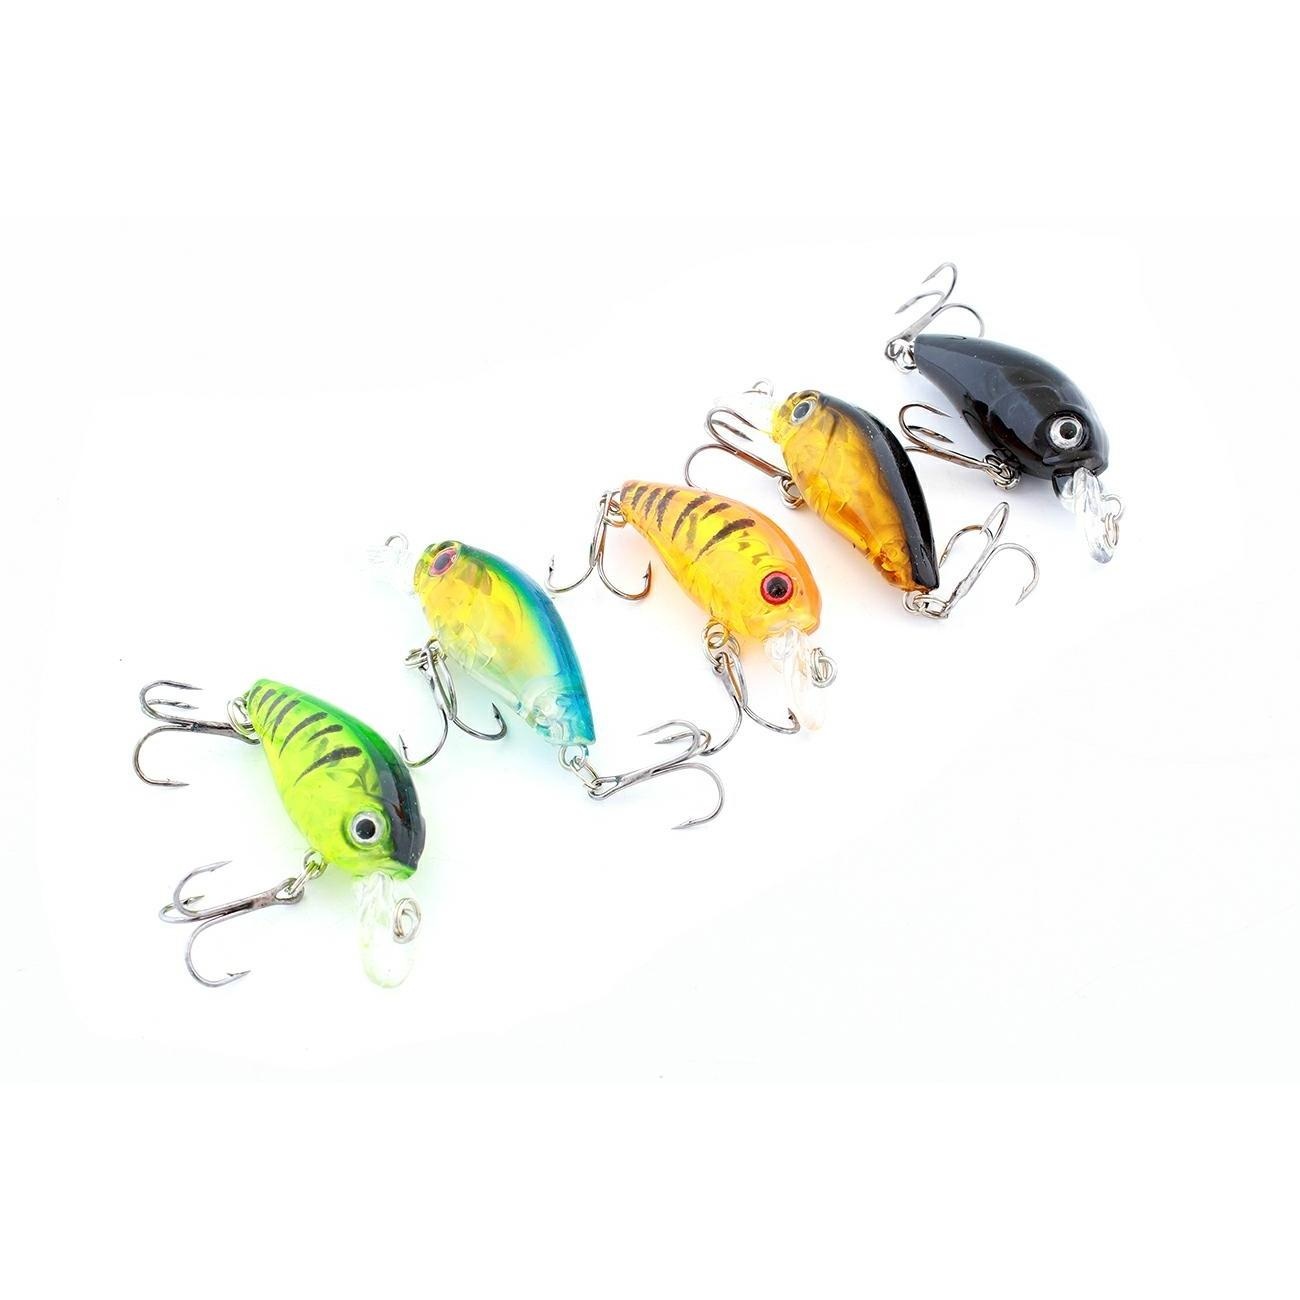
Set Vobler 5 piese pentru pesti pradatori, AVX-AG103
Brand: AVEX
Un set perfect de 5 naluci pentru pestii pradatori! Fiecare dintre voblere este o momeală adaptată preferințelor unui pește diferit, culori vii cu imitație de solzi și zdrănitoare speciale pentru a ajuta la atragerea prădătorilor! Înălțitele special ascuțite se lipesc mai bine, sporind eficiența pescuitului. Toate acestea au fost ambalate într-o cutie solidă care facilitează transportul setului. Caracteristicile produsului_ Culorile atractive și variate ale voblerilor și imitația solzilor atrag atenția peștilor răpitori! Fiecare wobbler are încorporat un zdrănător intern, care atrage în plus peștii. Trebelele ascuțite mecanic se lipesc bine și fac pescuitul mai ușor. Setul include o cutie de plastic care facilitează transportul voblerelor. Specificație: Material: plastic Numar de piese din set_ 5 Lungimea voblerului_ 45 mm Greutate wobbler_ aproximativ 4 g Dimensiuni pachet_ 17,5 cm x 10 cm x 3 cm Culoare: amestec
Category: Sporting Goods > Outdoor Recreation > Fishing > Fishing Tackle > Fishing Baits & Lures > Artificial Fishing Wobblers